Calystegia sepium

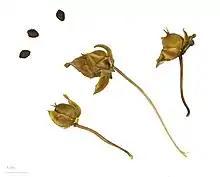
"Calystegia sepium" - MHNT

Calystegia sepium (hedge bindweed, Rutland beauty, bugle vine, heavenly trumpets, bellbind, granny-pop-out-of-bed and many others) is a species of flowering plant in the family Convolvulaceae. It has a subcosmopolitan distribution throughout temperate regions of the North and South hemispheres.